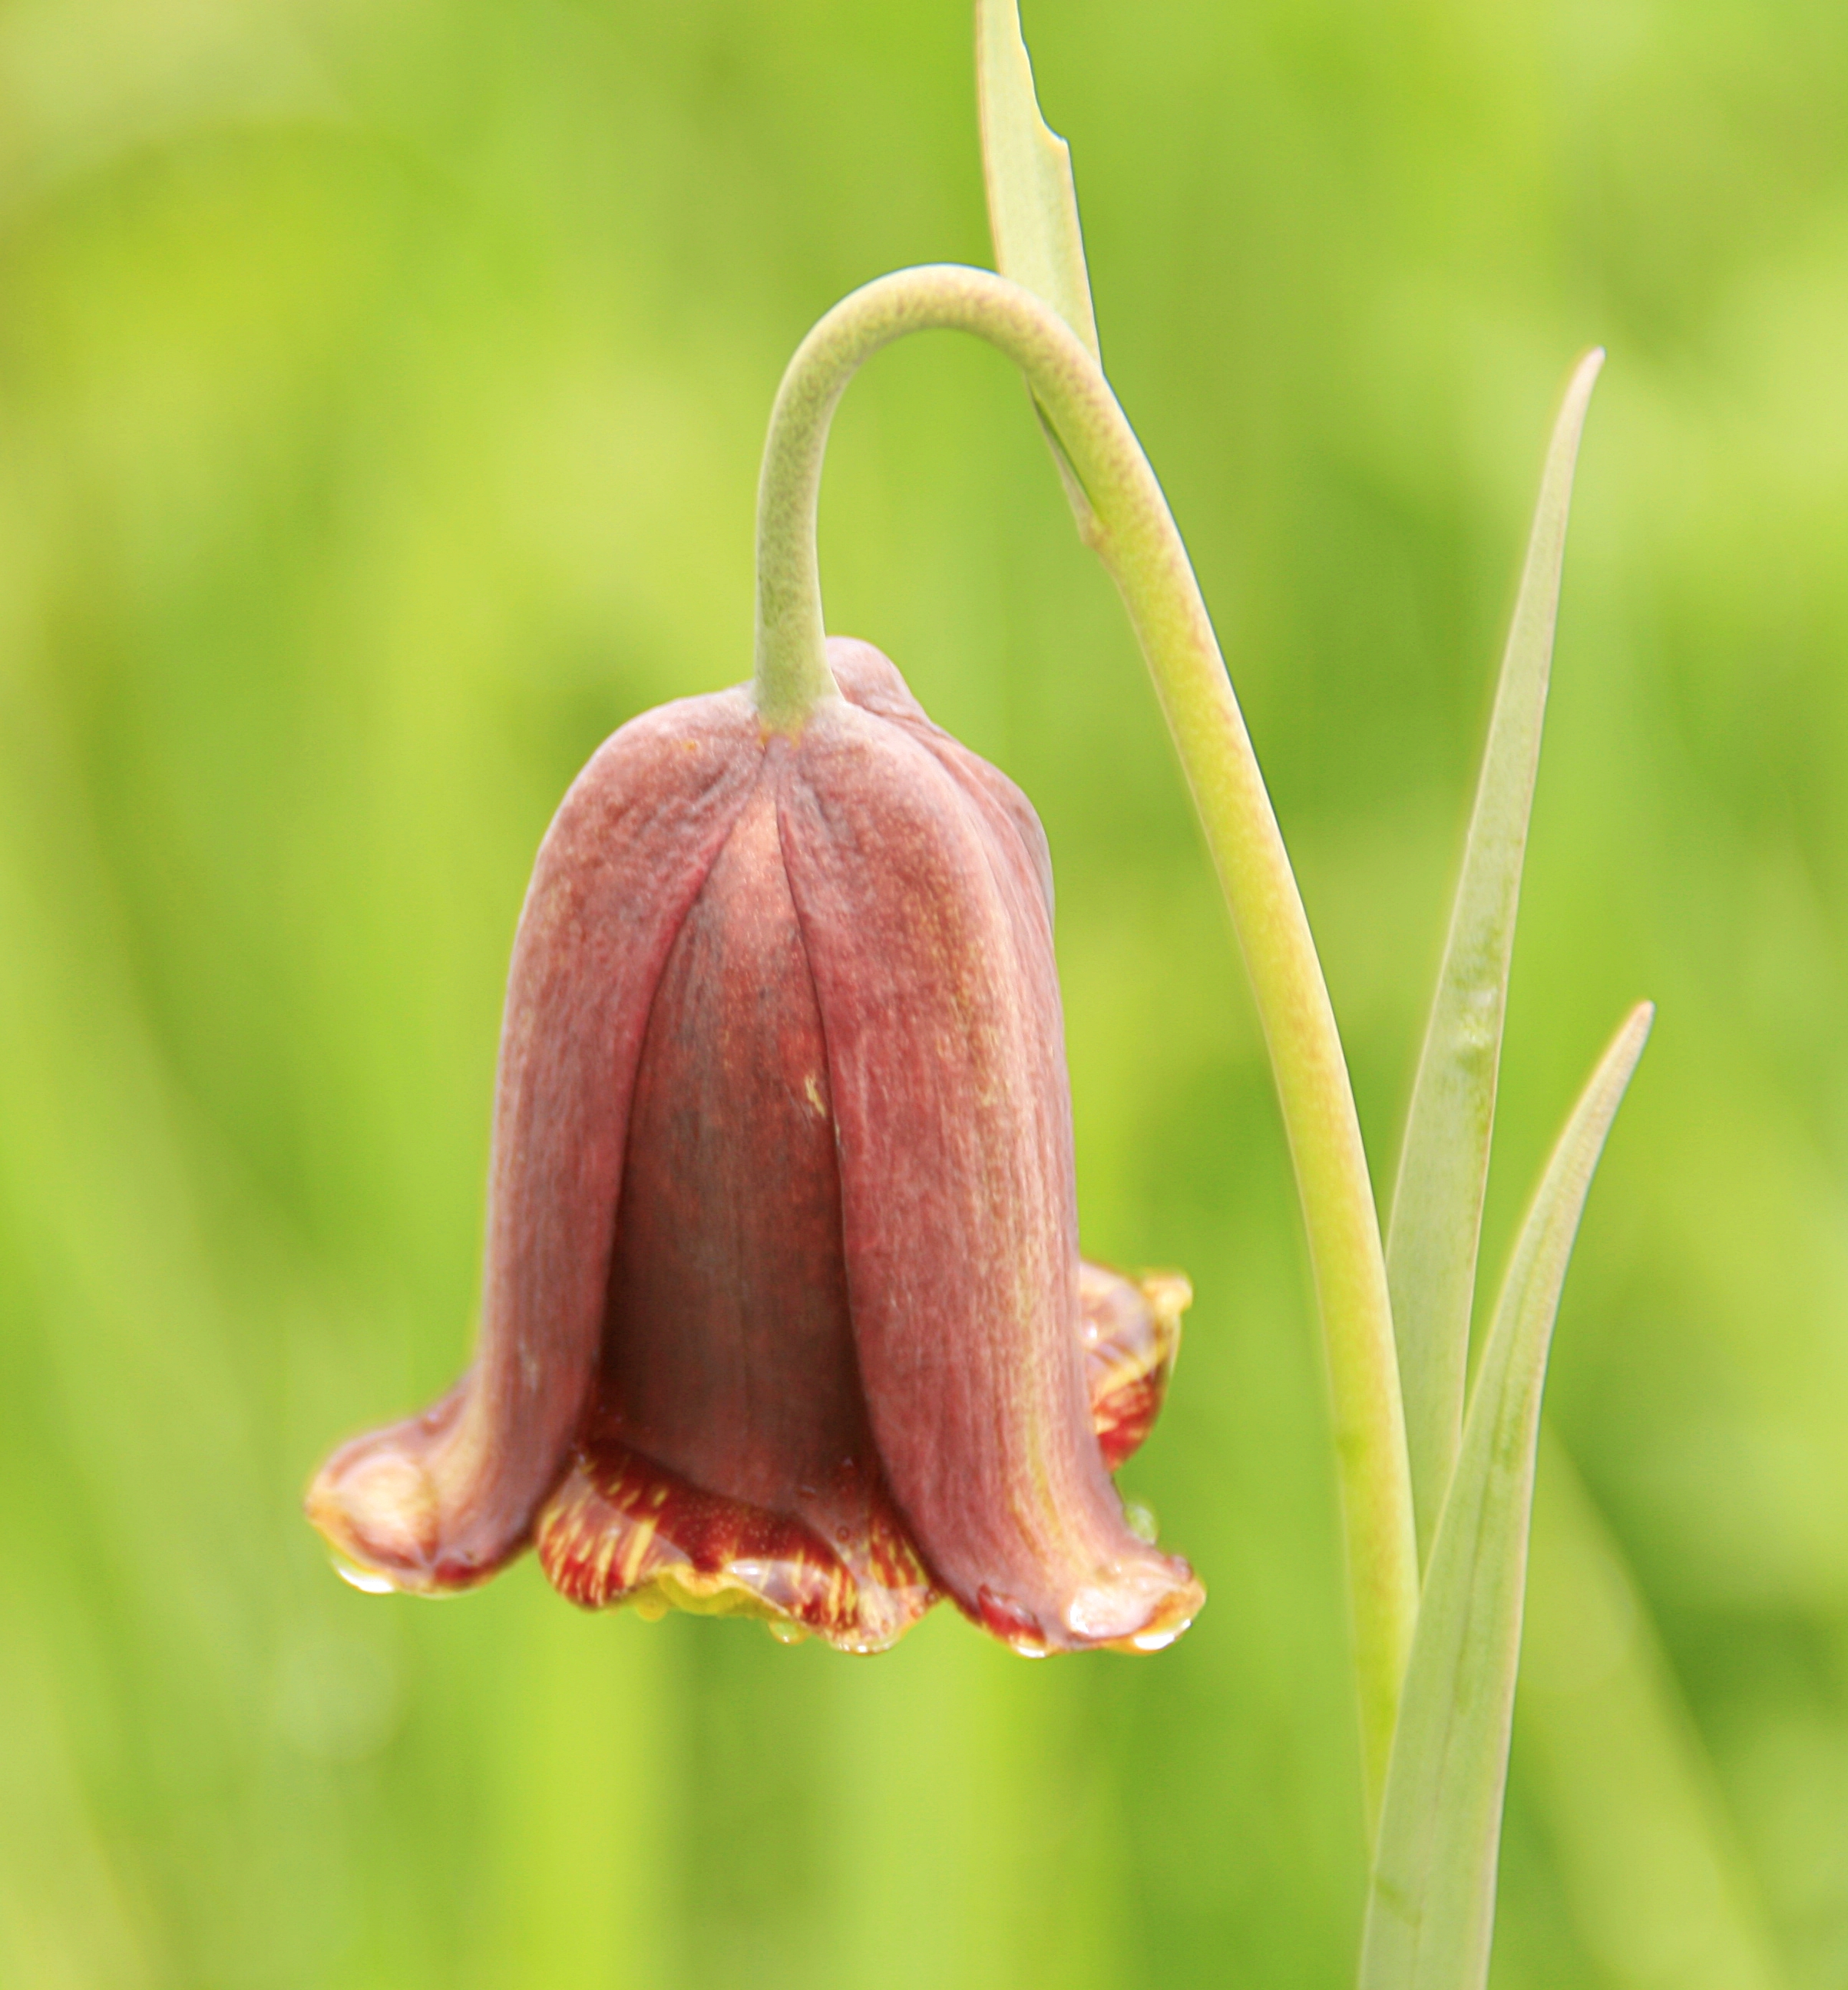
plant, leaf, flower, petal, botany, flora, wildflower, close up, praderas, florsilvestre, tablerodedamas, fritillaria, macro photography, flowering plant, plant stem, land plant, snake's head, viduernadelape a, santibanezdelape a